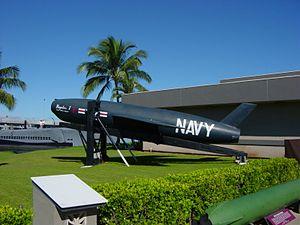
Le SSM-N-8A Regulus était un missile de croisière à charge nucléaire pouvant être tiré depuis un navire ou un sous-marin en surface. Il fut mis en service de 1955 à 1964 par l'United States Navy.